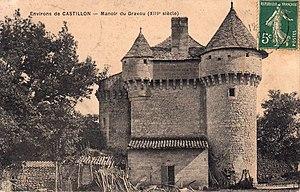
Saint-Genès-de-Castillon
Saint-Genès-de-Castillon est une commune du Sud-Ouest de la France, située dans le département de la Gironde, en région Nouvelle-Aquitaine.